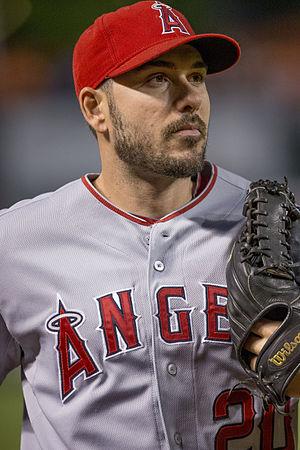
Matthew Ryan Joyce est un voltigeur des Athletics d'Oakland de la Ligue majeure de baseball.